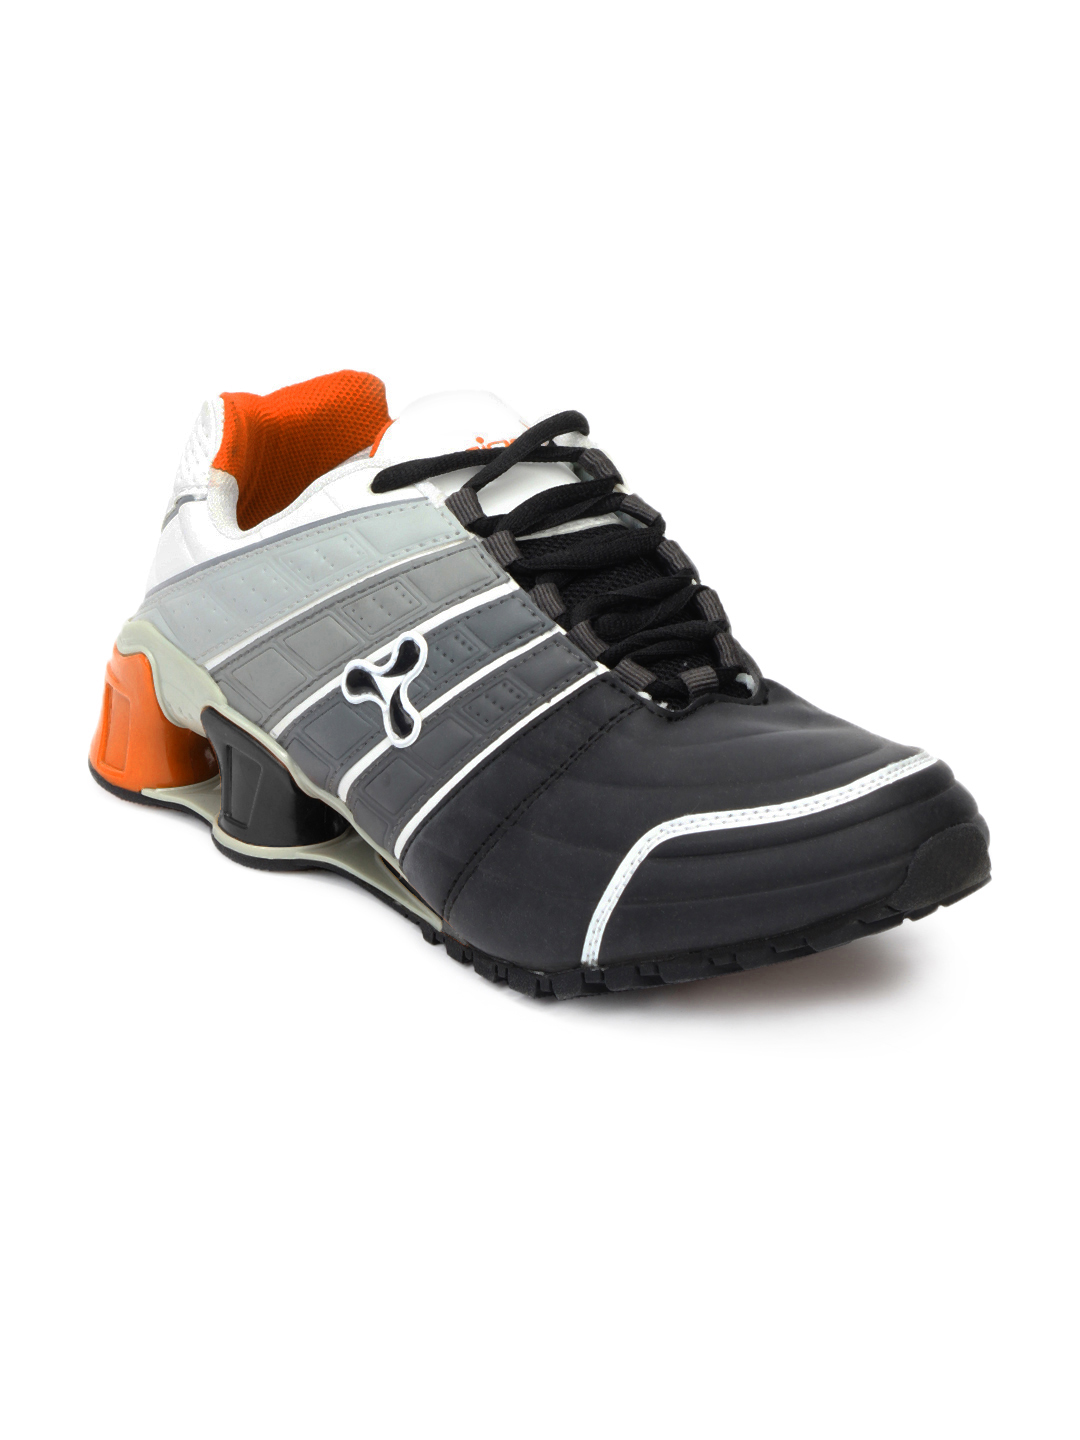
Spinn Men Abzorb X Black Shoes
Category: Footwear / Shoes / Casual Shoes
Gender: Men
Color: Black
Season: Summer 2012
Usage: Casual